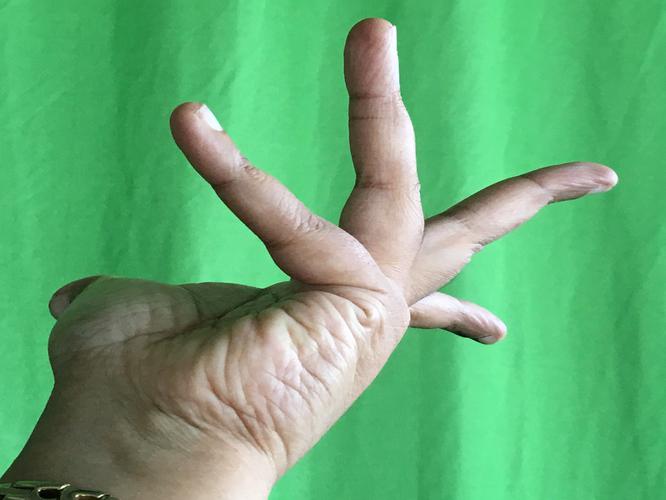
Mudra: Alapadmam
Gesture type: single_hand